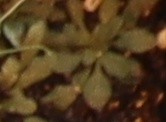
Label: Horseweed